Madara (village)

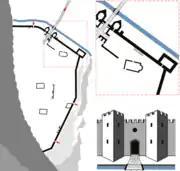
Plan of the medieval fortress Madara

Madara is famous for the Madara National Historical and Archaeological Reserve east of the village, one of the 100 Tourist Sites of Bulgaria. The reserve includes Neolithic and Eneolithic findings, a Thracian settlement, Ancient Roman villa and fortress from the 2nd–5th century, medieval Bulgarian palace, pagan sanctuaries, Christian churches and monasteries and fortresses from the First Bulgarian Empire. There is also a cave monastery from the 12th–14th century. Most importantly, Madara is the location of the famous Madara Rider, an early medieval (early 8th-century) large rock relief carved by the Bulgars and also featuring several epigraphs of historic importance written in Medieval Greek; the relief most likely dates to the reign of Tervel of Bulgaria.